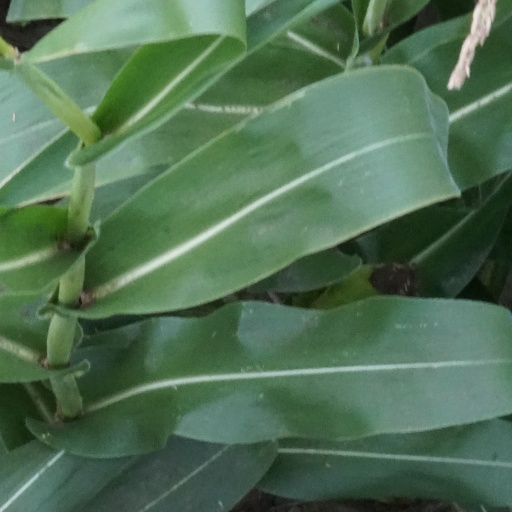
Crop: maize; corn